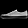
Label: Sneaker